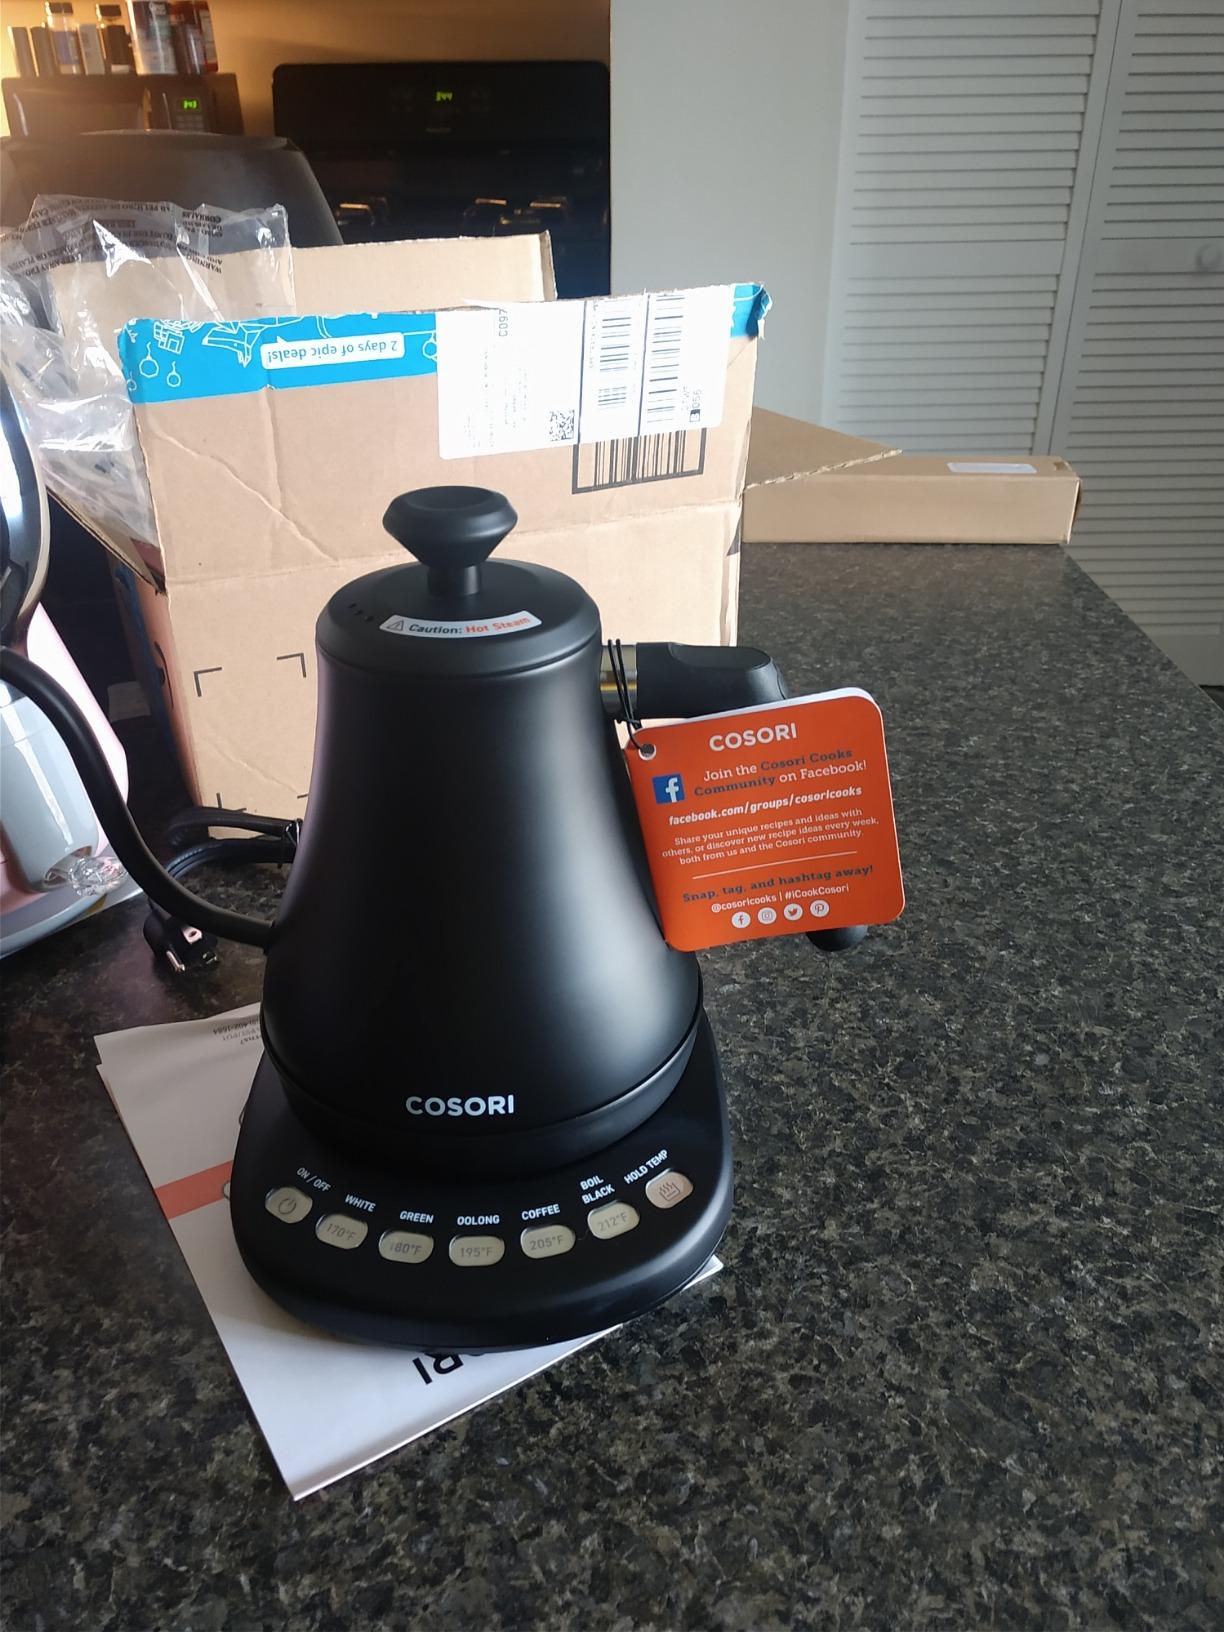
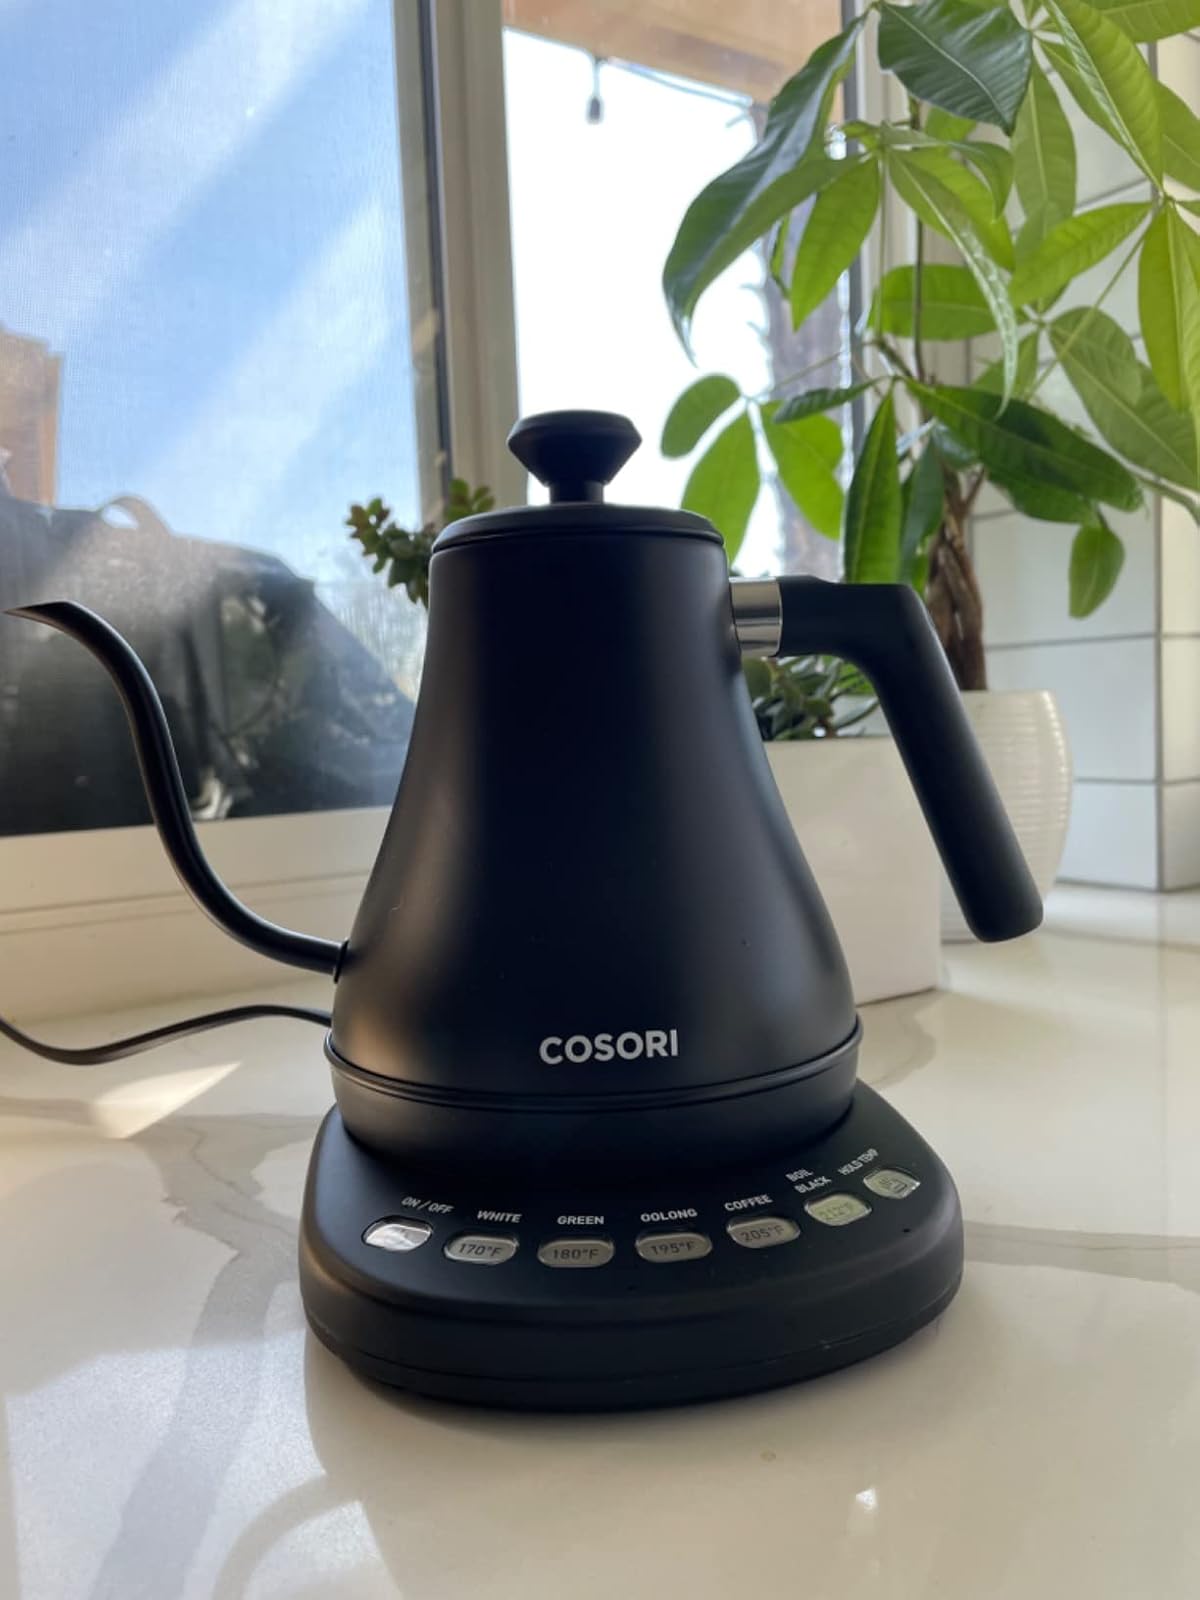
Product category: items_kettle
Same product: yes